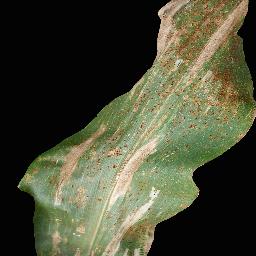
Label: Corn___Common_rust